Jembatan akar

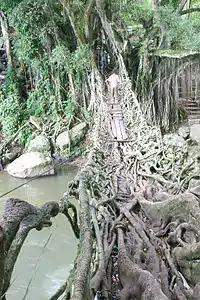
Jembatan akar, a tourist attraction in Pesisir Selatan

Jembatan akar (English: "living root bridge") is the bridge that forms the fabric of the two roots of the trees that grow across and extends over a stream in the subdistrict Bayang Utara, Pesisir Selatan Regency, West Sumatra, Indonesia. It is located about 88 km south of the city of Padang. In the language of Minang, the bridge is the community outreach called "titian aka".